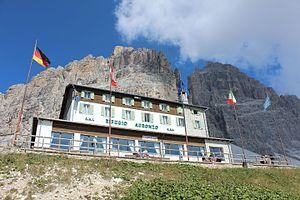
Le refuge Auronzo est situé à proximité de la forcella Longères, sur la commune d'Auronzo di Cadore, dans la province de Belluno, à 2 333 m d'altitude. Du refuge, s'étend une vue large sur les Tre Cime di Lavaredo, la Croda dei Toni, les Cadini di Misurina, le monte Cristallo, le lac de Misurina et le val d'Ansiei.